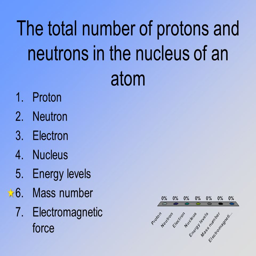
the total number of protons and neutrons in the nucleus of an atom